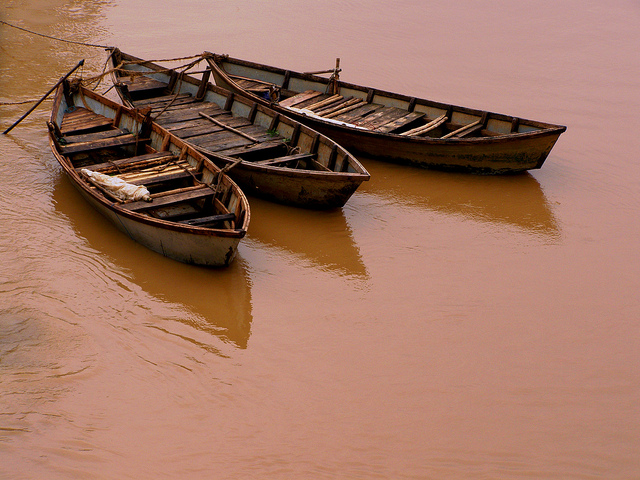
user: Given an image and a question. Answer the question in a short answer. Question: What type of boats are these? Short Answer:
assistant: canoes